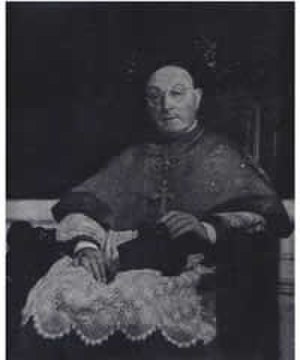
Antonio Caggiano
Antonio Caggiano
Antonio Caggiano var en af Den katolske kirkes kardinaler, og var biskop af Rosario 1934-1959, og ærkebiskop af Buenos Aires 1959-1975.